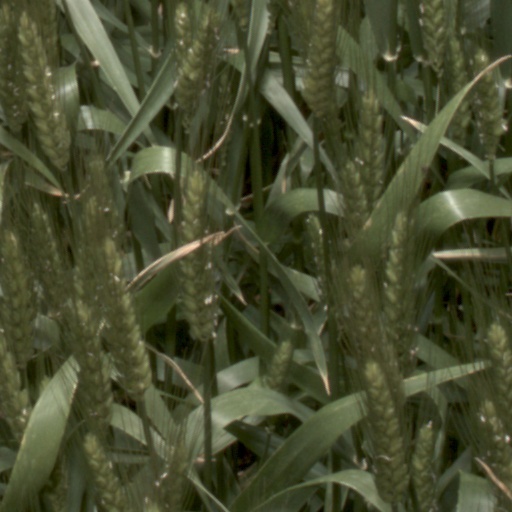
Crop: wheat